Bomberman Blast

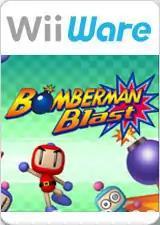
North America WiiWare cover art

Bomberman Blast is an action game developed and published by Hudson Soft for the Wii and WiiWare as part of the "Bomberman" franchise. The game was released as two versions: a fully featured retail release and a WiiWare version known as . The retail version was released in Japan on September 25, 2008, while the WiiWare version was released on September 30, 2008. The WiiWare version was released in Europe on September 12, 2008, and in North America on September 29, 2008.